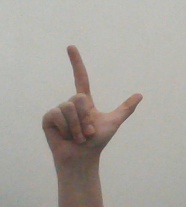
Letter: laam